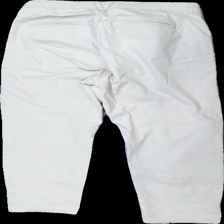
View: back
Type: Trousers
Category: Ladies
Brand: Lindex
Colors: Beige
Material: 100% viscose
Cut: Regular
Size: 44
Season: All
Stains: Major
Damage: fläckar
Damage location: middle left
Damage 2: fläckar ben
Damage 2 location: bottom left
Price range: <50
Recommended usage: Export
Description: beige byxor med fläckar